Transgender rights movement

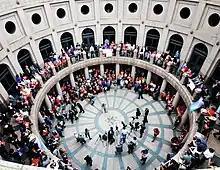
Texan protest outside senate committee against bathroom bill (March 2017)

On March 26–27, 2013, LGBT activists gathered at the Supreme Court in Washington, D.C., to support marriage equality, but amid these demonstrations, one speaker was asked to edit their proceedings to conceal their trans identity, and the trans community was asked to lower their pride flags. This incident follows years of tension between activist groups, namely Human Rights Campaign and the trans community, because the trans community is often neglected or blatantly excluded from events and political consideration. The incident resulted in a backlash and public criticism by the trans community. In response, activist groups apologized for the incident, and in 2014, HRC promised to energize efforts for promoting trans rights.